Ornithopoda

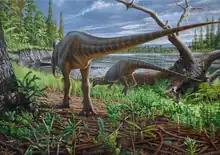
An artist's interpretation of "Diluvicursor", an elasmarian

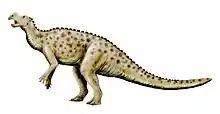
Restoration of "Muttaburrasaurus", an early iguanodont

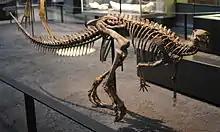
Skeleton of "Dysalotosaurus", a dryosaurid ornithopod from the Jurassic

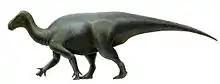
Life restoration of "Iguanacolossus", a styracosternan

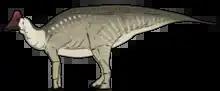
Life restoration of "Amurosaurus", a lambeosaurine hadrosaur, and one of the last ornithopods

Historically, most indeterminate ornithischian bipeds were lumped in as ornithopods. Most have since been reclassified.